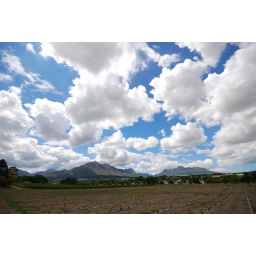
New vineyards under a spotted sky